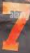
Number: 7